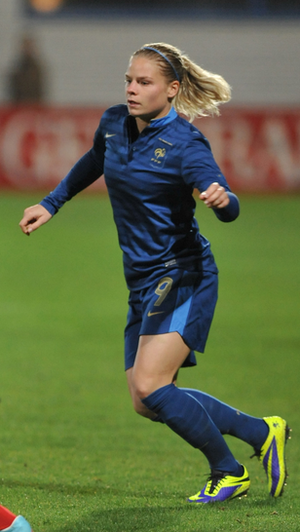
Eugénie Le Sommer
Eugénie Anne Claudine Le Sommer er en fransk fodboldspiller, der spiller for den franske klub Olympique Lyon i Division 1 Féminine. Le Sommer spiller som en kreativ angribende midtbanespiller, men ofte spiller hun som anden angriber for Frankrigs kvindefodboldlandshold. Hun blev hædret med FIFAs Bronze Ball for hendes 4 mål ved U20-VM i fodbold for kvinder 2008. Le Sommer fik debut i sin første store turnering for Englands landshold ved EM i fodbold 2009. Den 30. juni 2010 annoncerede Le Sommer, at hun ville skifte til den franske klub Olympique Lyonnais, der var forsvarende mestre for fjerde år på rad og forlod derved sin tidligere klub, Stade Briochin, efter tre sæsoner.